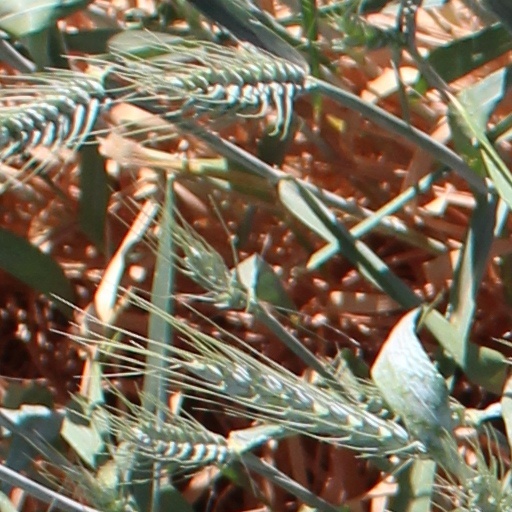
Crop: wheat